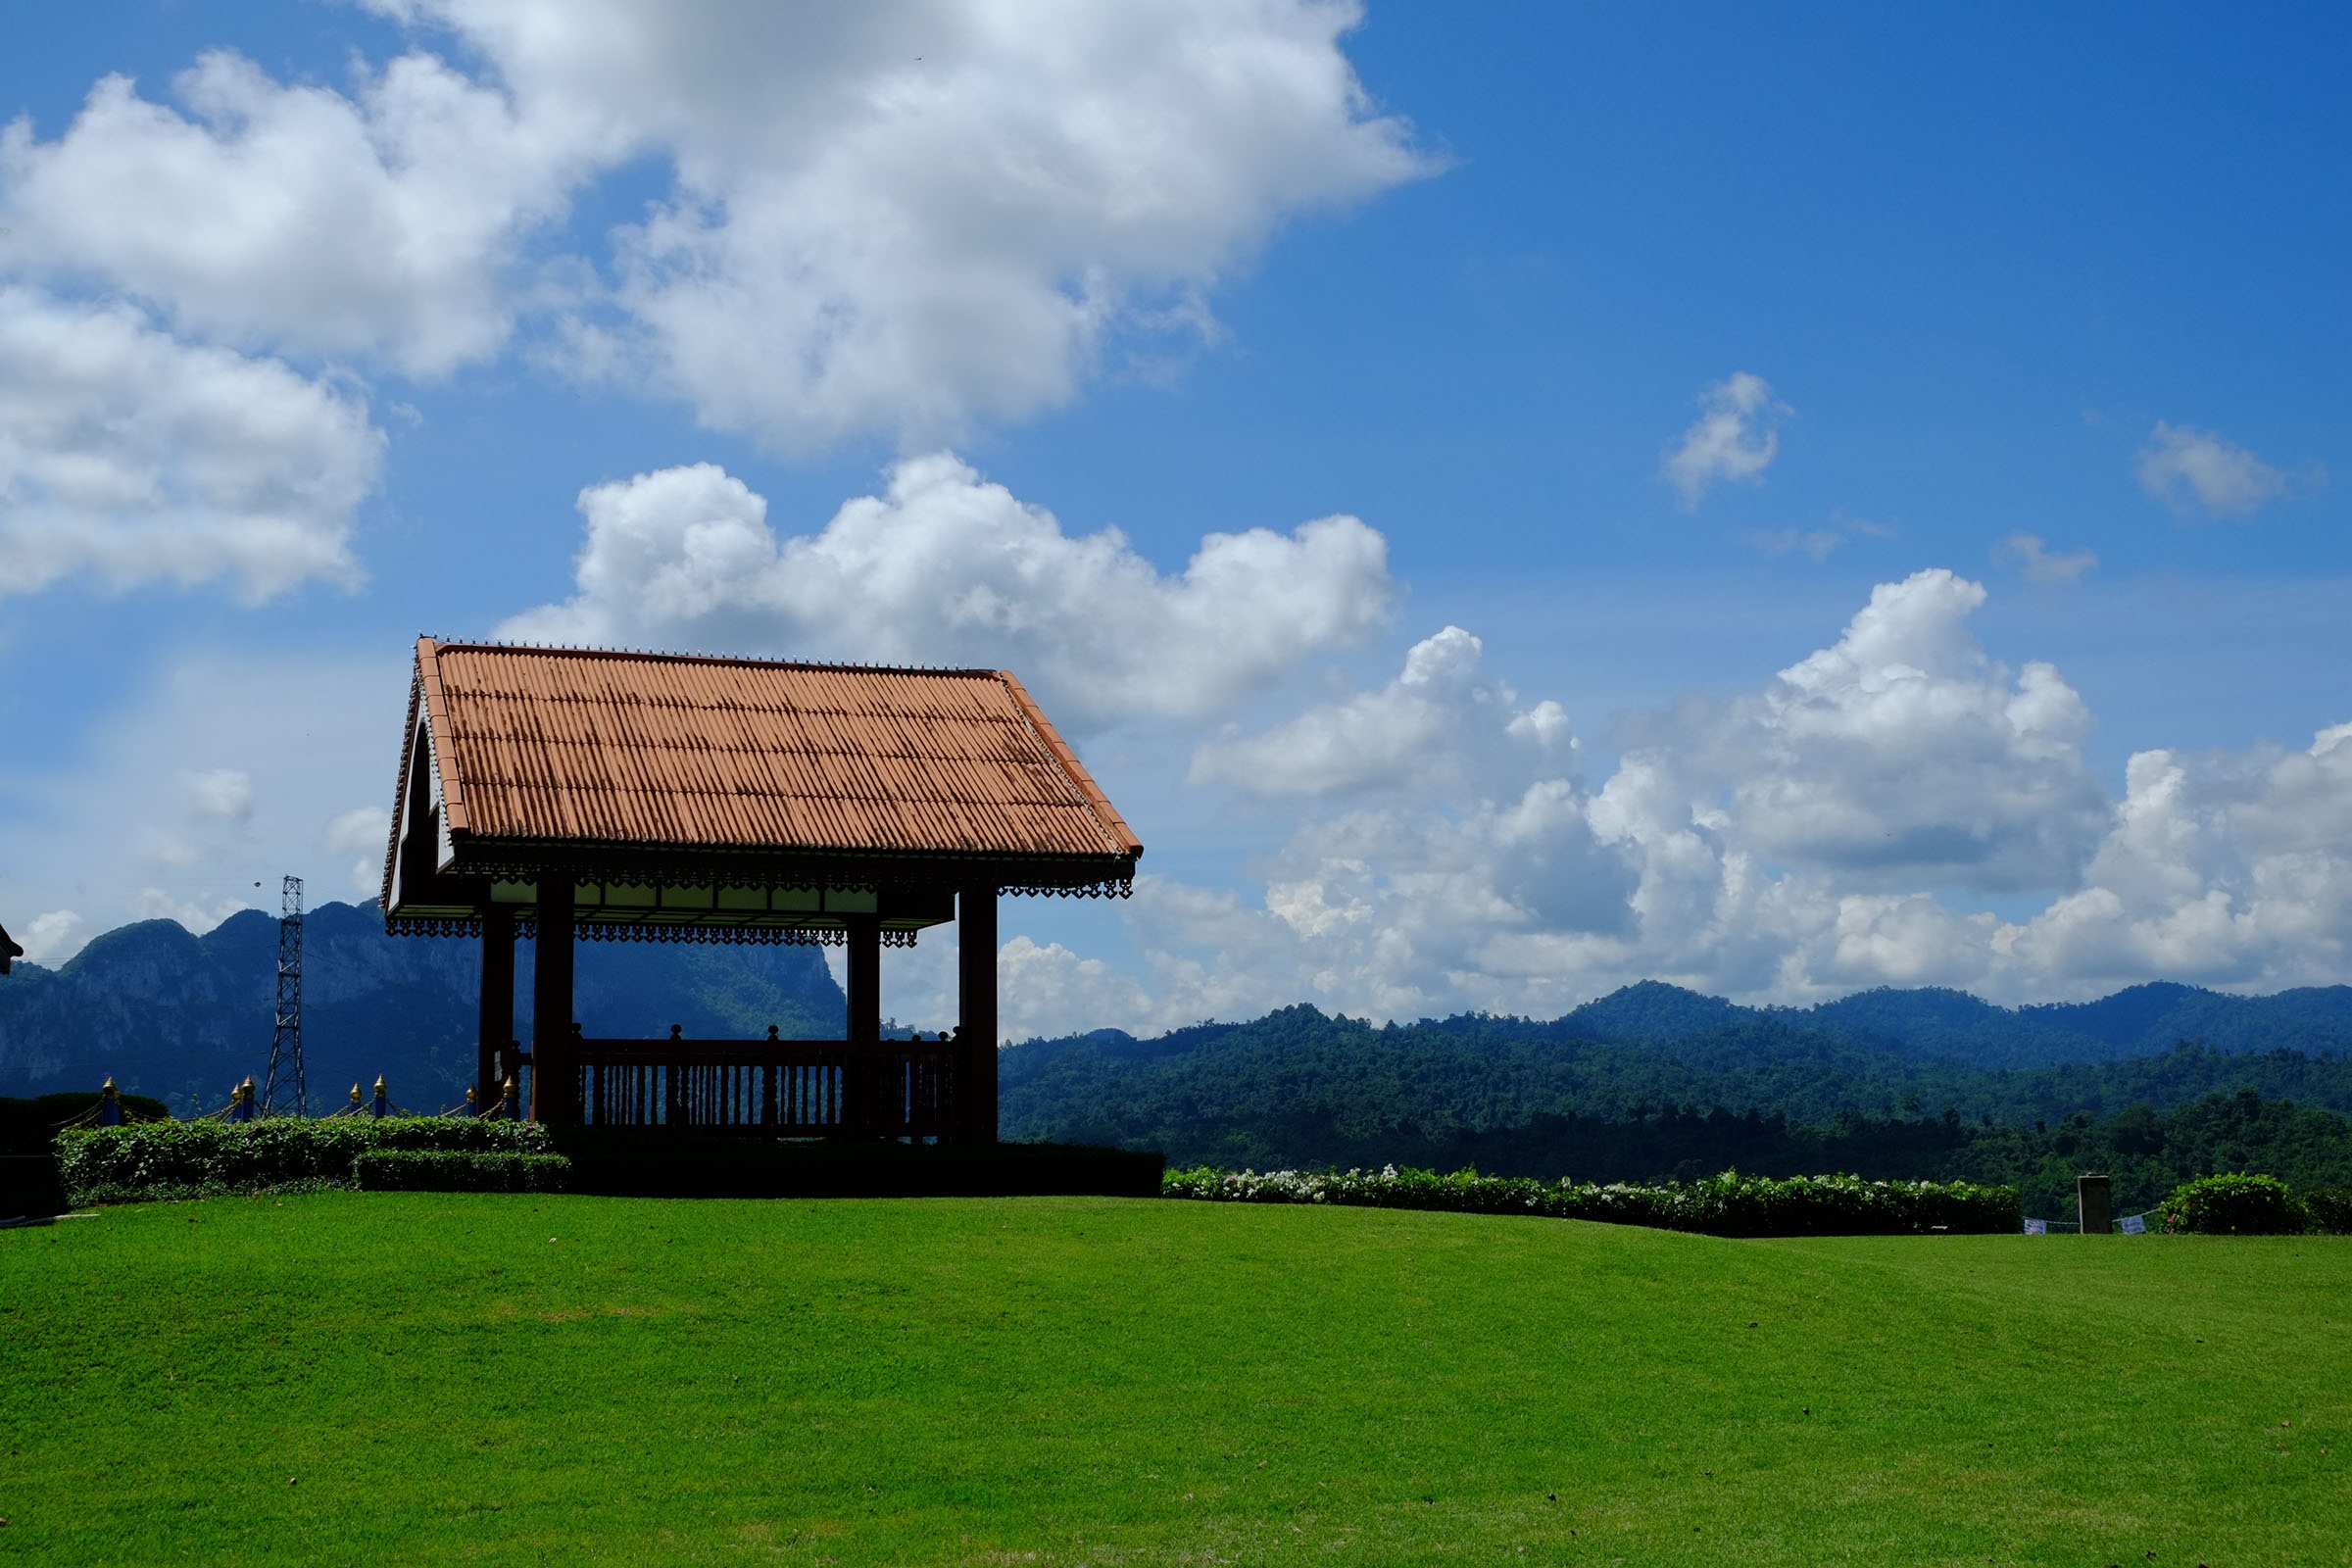
landscape, grass, horizon, mountain, cloud, sky, field, farm, meadow, prairie, house, sunlight, hill, mountain range, agriculture, plain, blue sky, grassland, estate, green grass, rural area, vivid sky, outdoor travel, mountainous landforms